Highway 301 (film)

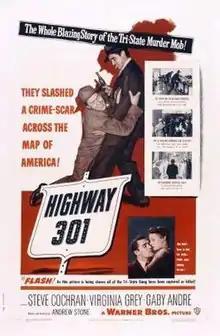
Theatrical release poster

Highway 301 is an American 1950 film noir written and directed by Andrew L. Stone, and starring Steve Cochran, Virginia Grey, Gaby André and Edmon Ryan.